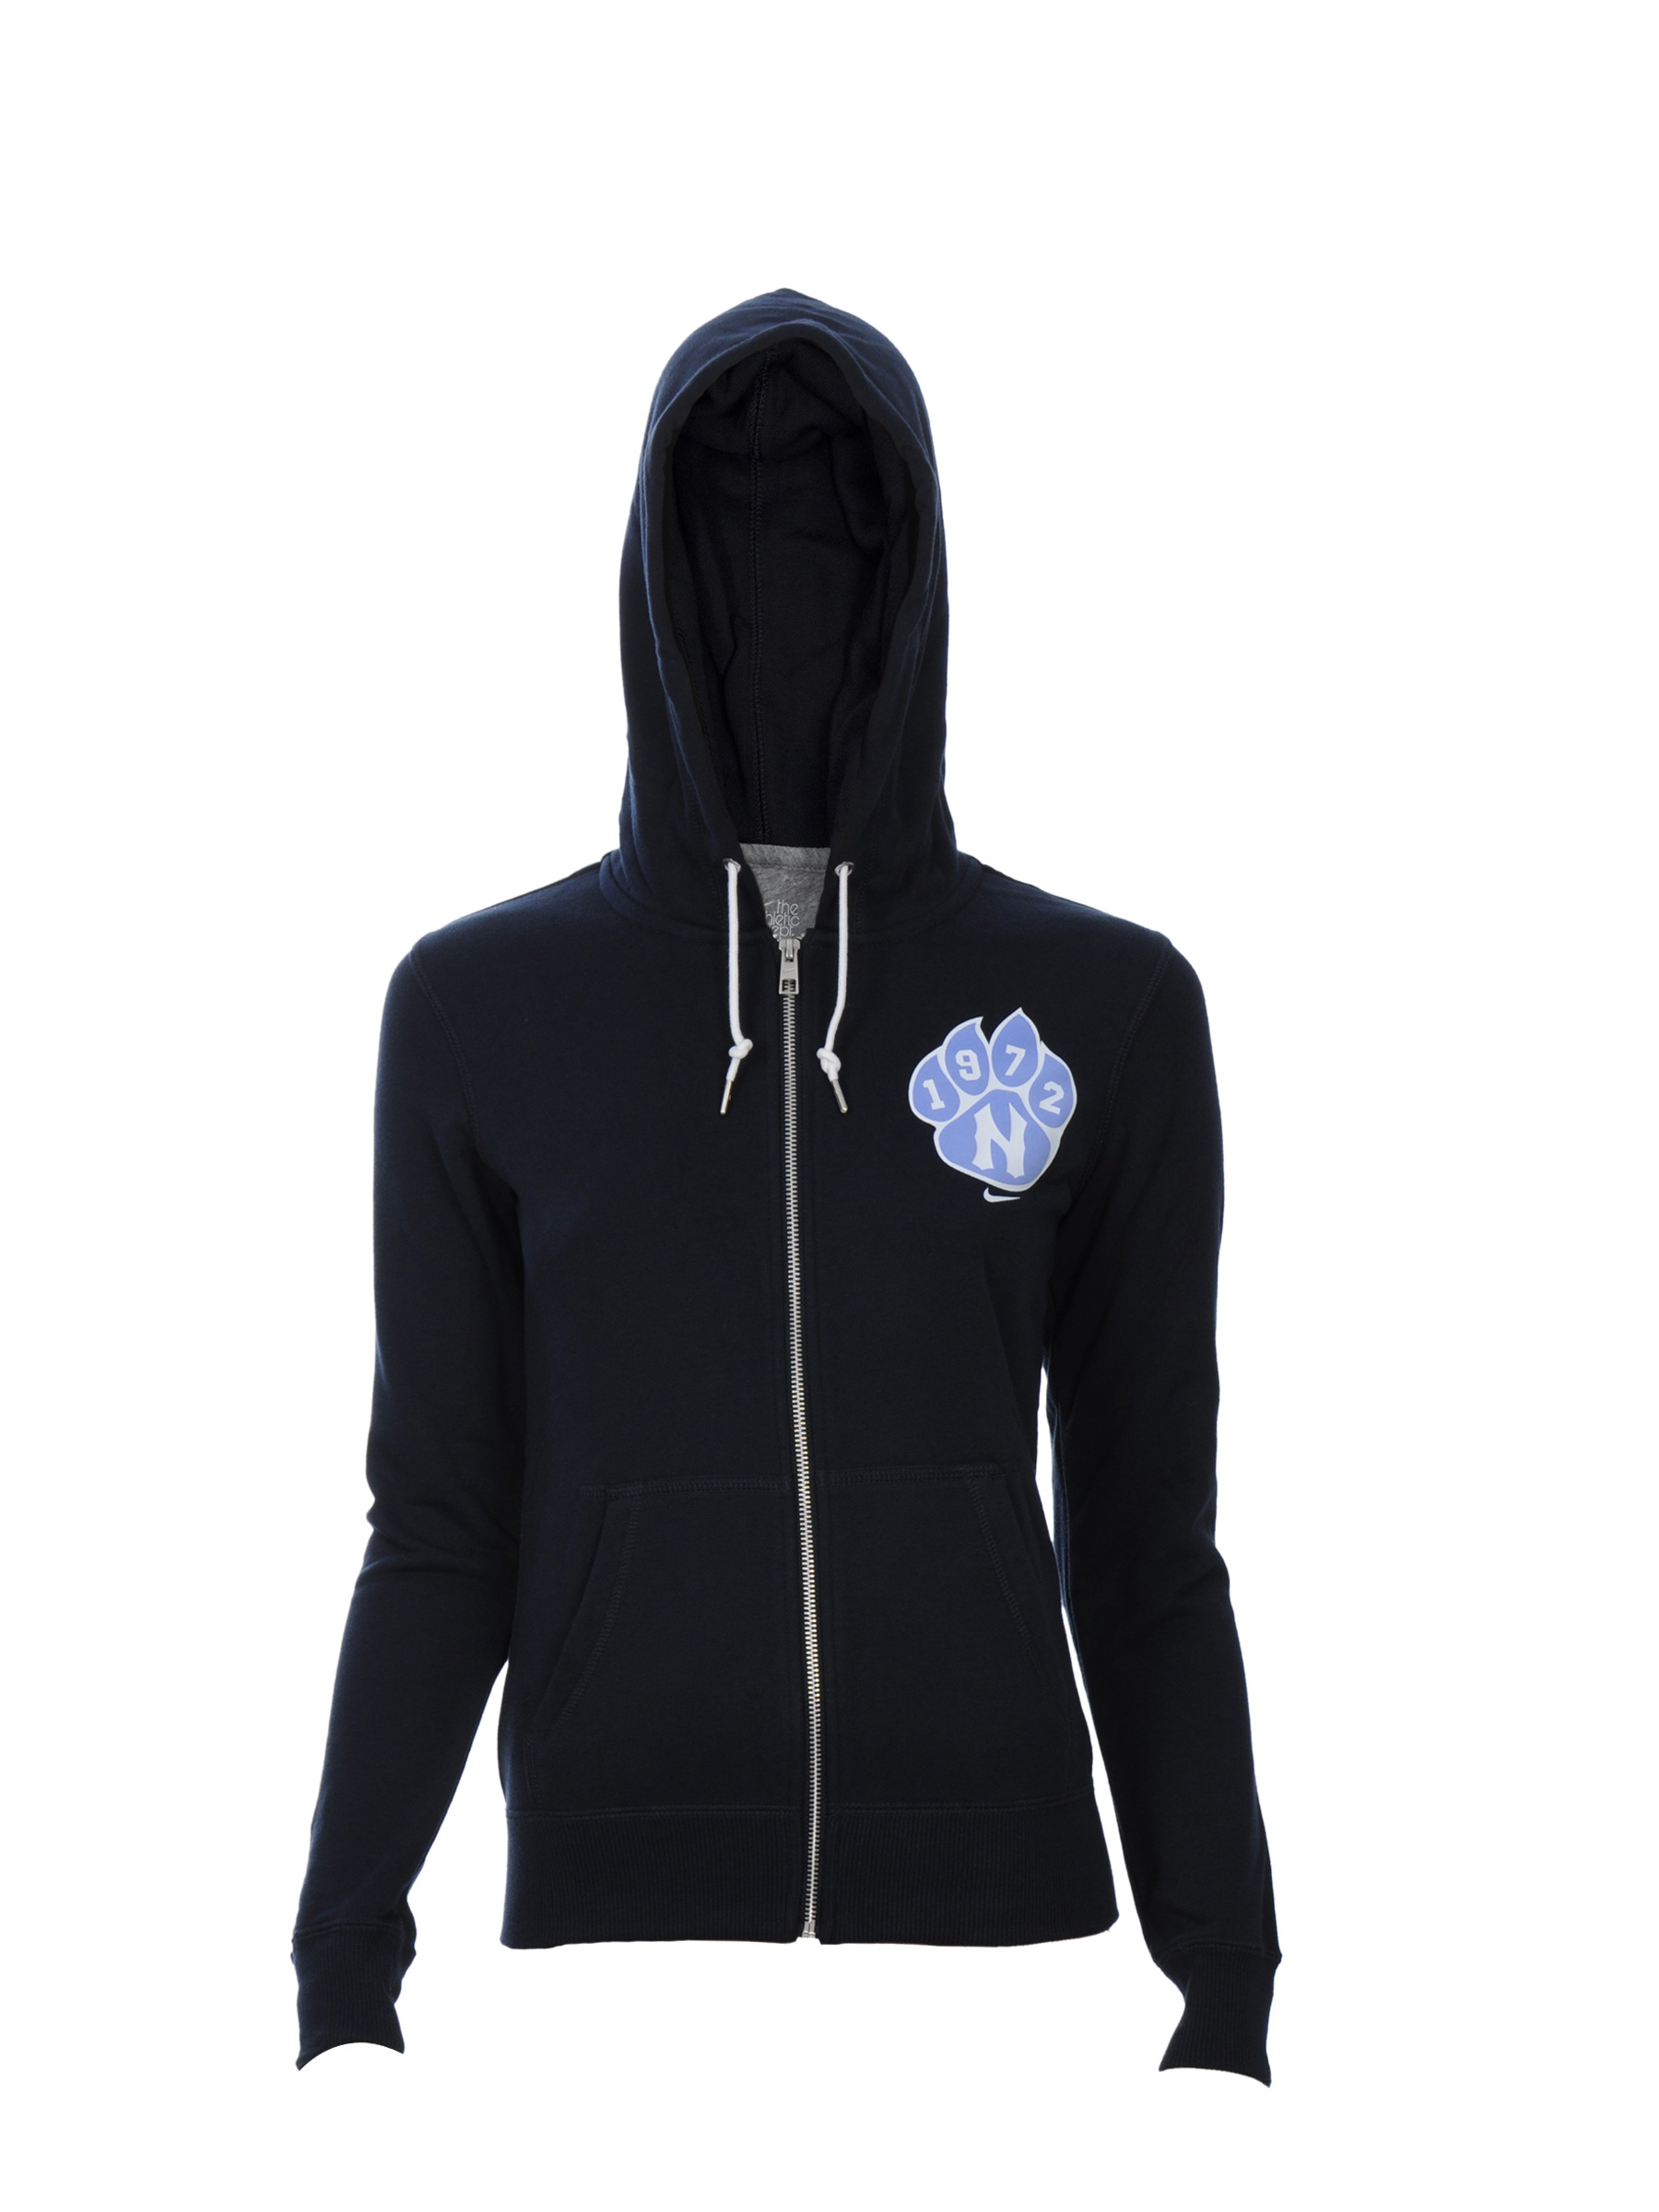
Nike Women As Script Mas Navy Blue Sweatshirts
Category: Apparel / Topwear / Sweatshirts
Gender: Women
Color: Navy Blue
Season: Fall 2011
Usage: Sports